Economy of India

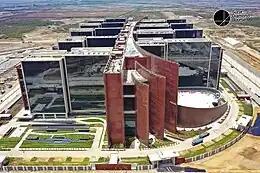
Surat Diamond City Aerial View

The Shipbuilding Financial Assistance Policy (SBFAP) was introduced in 2016, provides financial assistance to Indian shipyards for shipbuilding contracts. According to the ministry of ports, shipping and waterways, under SBFAP, a total of 313 domestic and export vessel orders were procured by 39 shipyards since the inception of the scheme, with the total value standing at about ₹10,500 crore($1.26 billion).